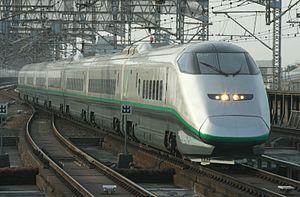
La Japan Transport Engineering Company, abrégé en J-TREC, est un fabricant japonais de véhicules ferroviaires basé à Yokohama. C'est une filiale de la East Japan Railway Company.